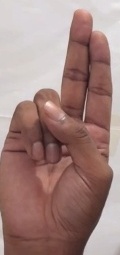
ASL sign: U